Water jet cutter

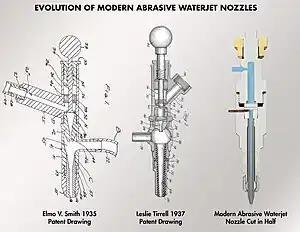
The Evolution of the Abrasive Waterjet Nozzle

While cutting with water is possible for soft materials, adding an abrasive turned the water jet into a modern machining tool for all materials. This began in 1935 when the idea of adding an abrasive to the water stream was developed by Elmo Smith for liquid abrasive blasting. Smith’s design was further refined by Leslie Tirrell of the Hydroblast Corporation in 1937, resulting in a nozzle design that created a mix of high-pressure water and abrasive for the purpose of wet blasting.